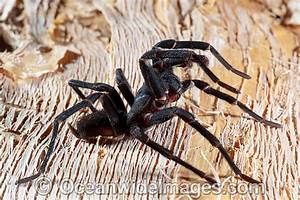
Label: spider